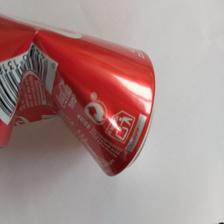
Label: cans